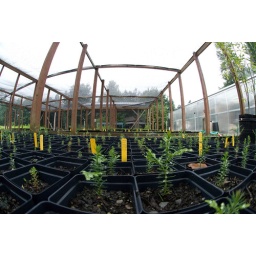
Shots of the plant propagation sites at the main administrative building in Marblemount.